Transport in Mauritius

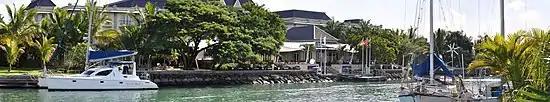
Panorama view of Port Louis (Hotel Le Suffren)

, there are of roads in Mauritius, of which are main roads, are secondary roads, are motorways and the remaining are made up of other types of roads. The percentage of paved roads is 98%. The number of vehicles per kilometre of road is 209.